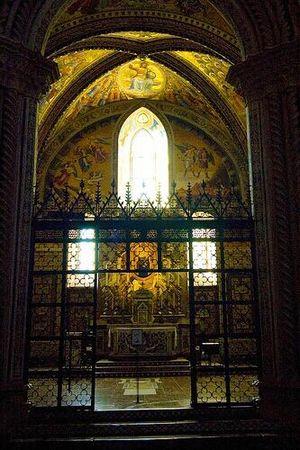
La Chapelle San Brizio ou Cappella Nova est une chapelle située dans le transept droit de la cathédrale d'Orvieto. La chapelle est connue par le cycle de fresques « Histoires des Derniers Jours » commencé sur les voûtes par Fra Angelico et Benozzo Gozzoli et complété et terminé sur les parois cinquante ans plus tard par Luca Signorelli.